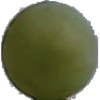
Label: Grape White 4